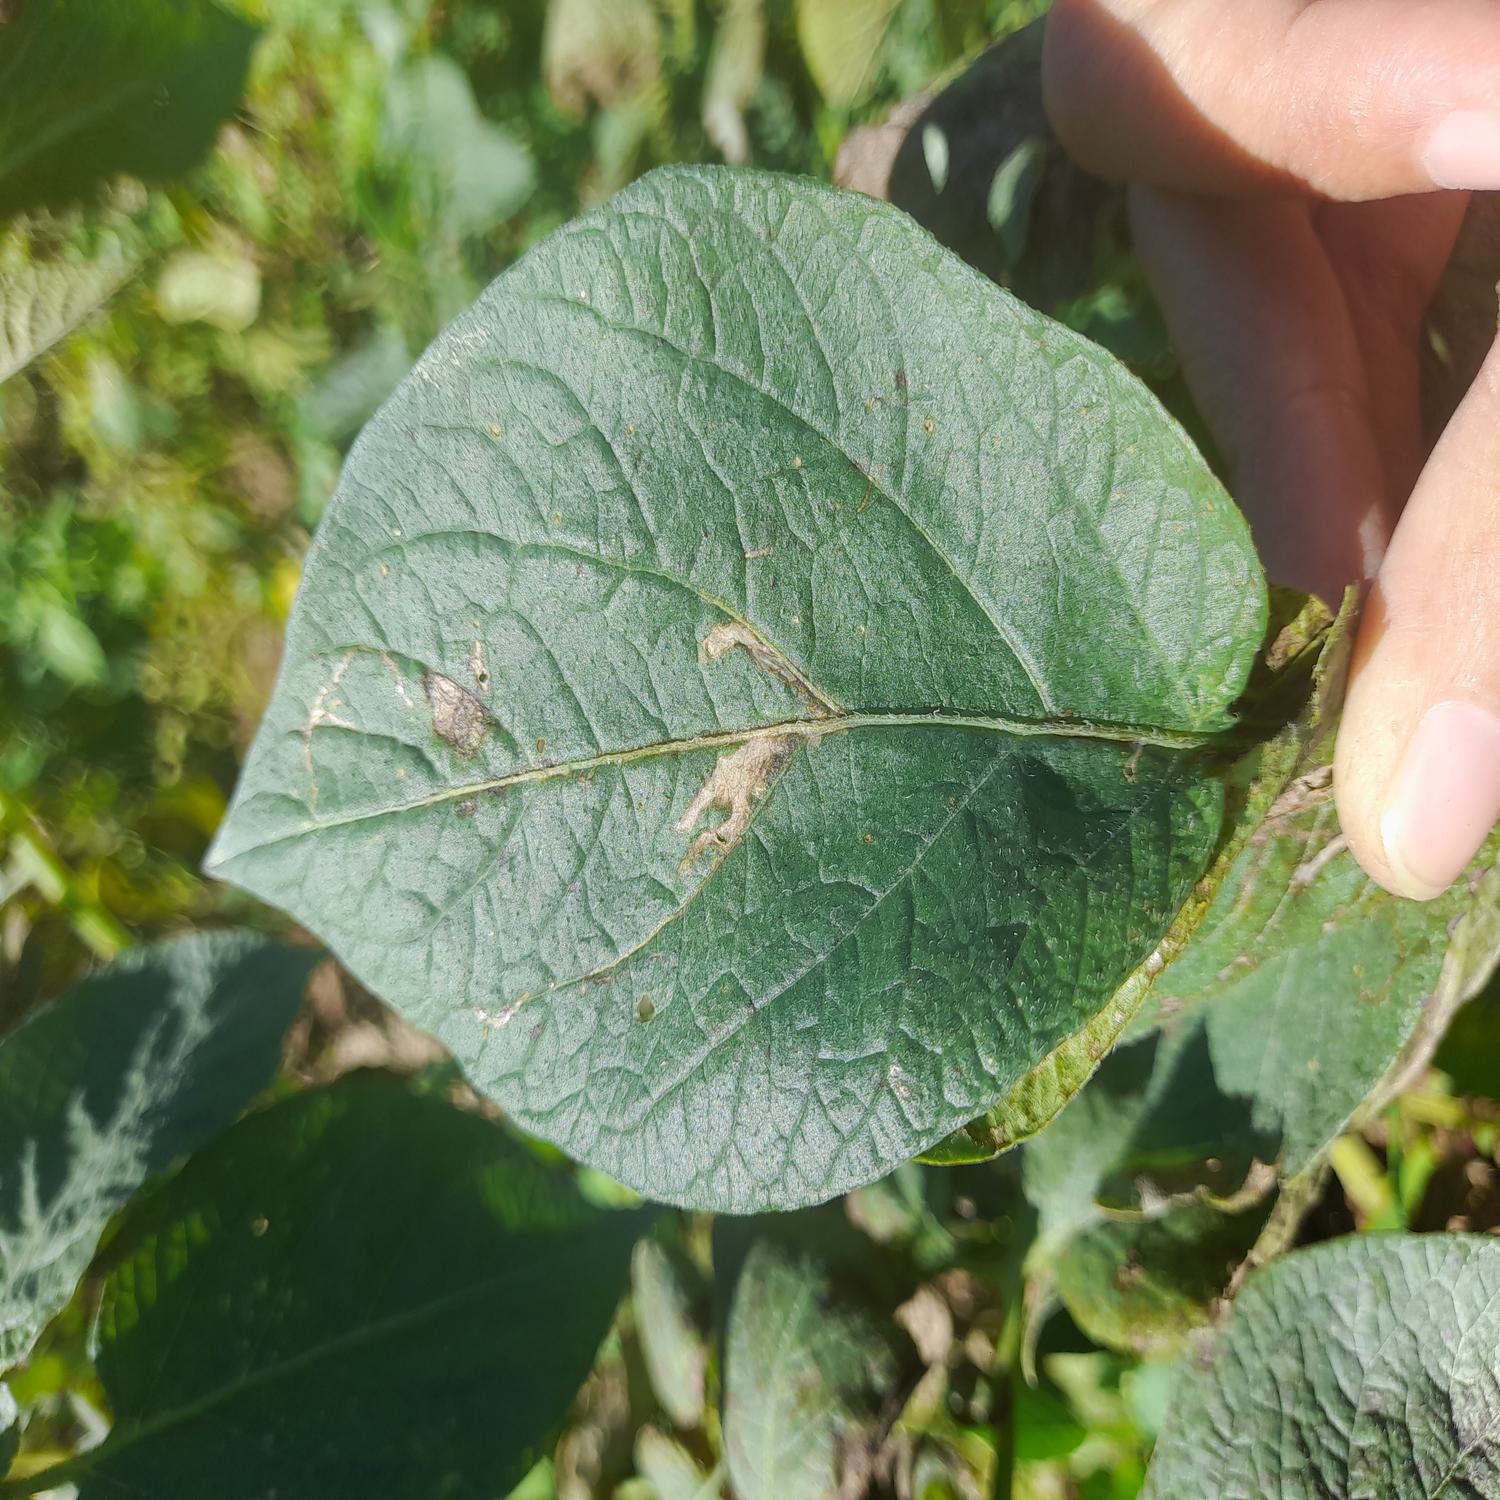
Label: Pest